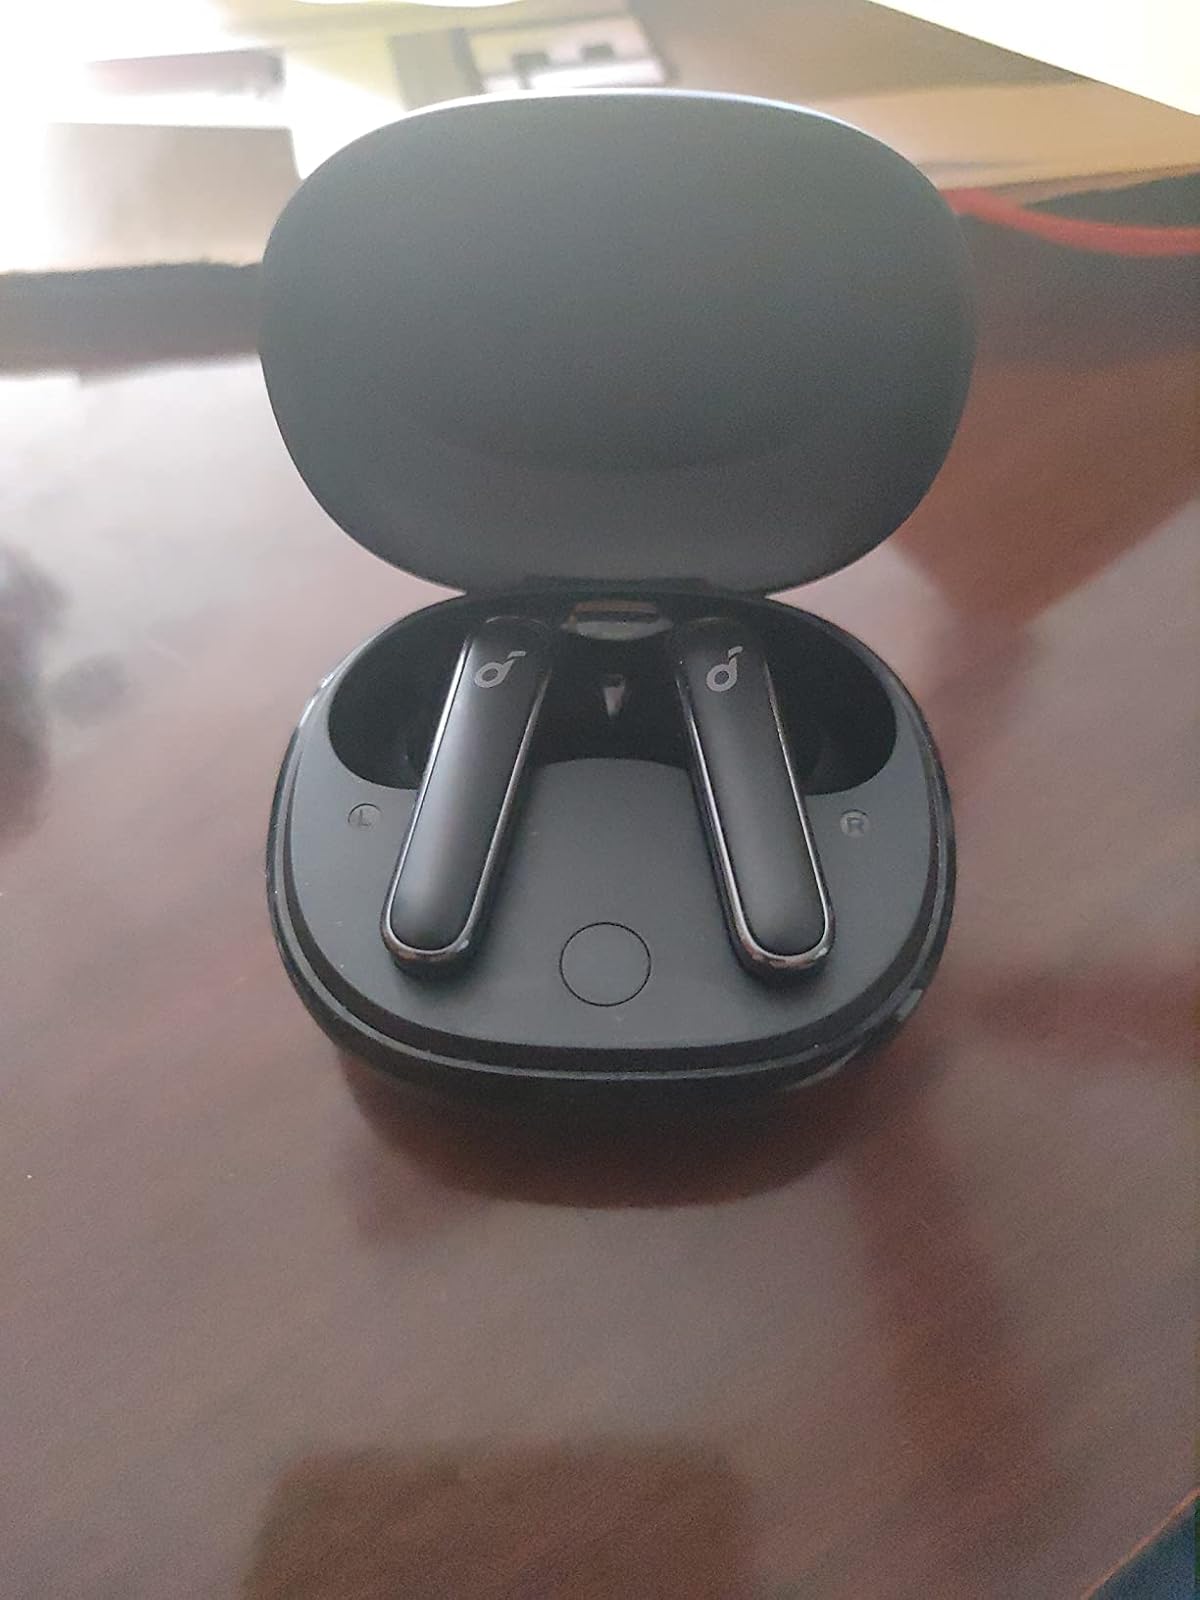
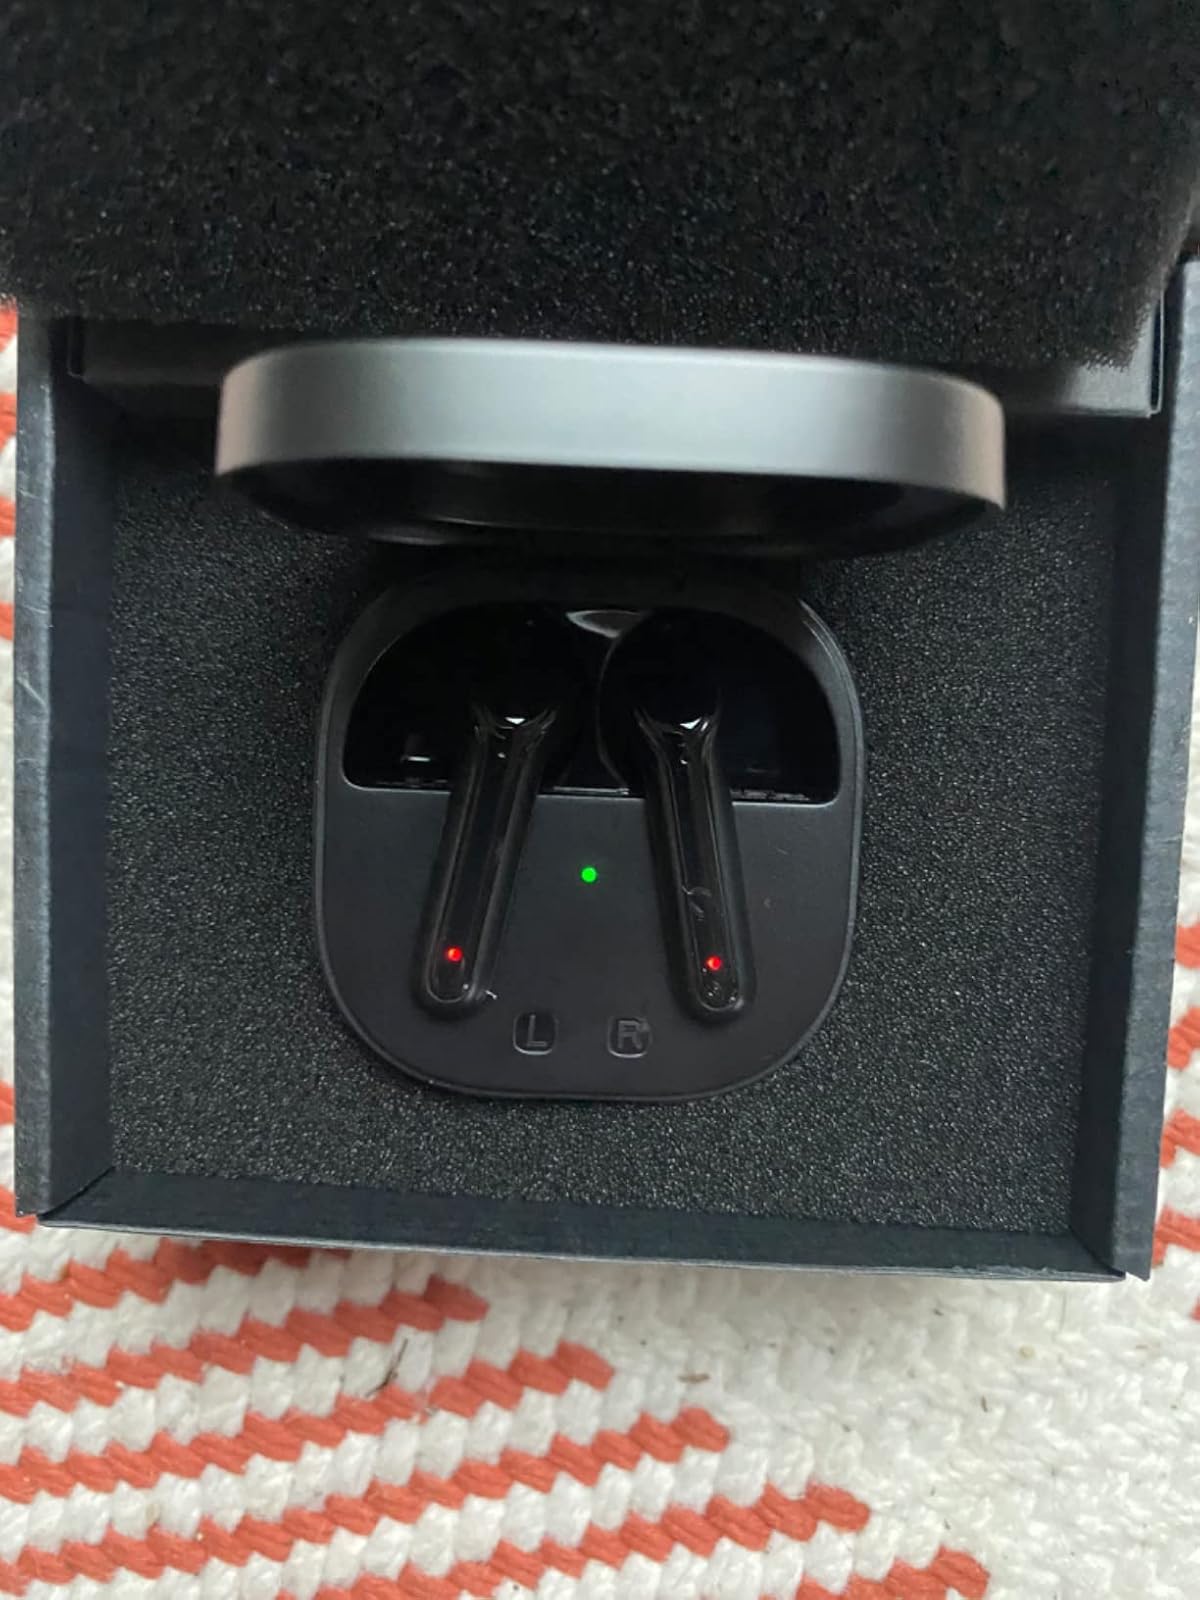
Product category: earbuds
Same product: no